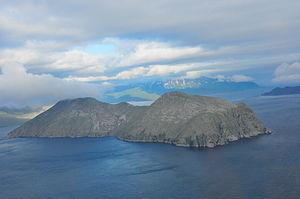
L’île Igitkin est une île inhabitée des îles Andreanof de l'archipel des îles Aléoutiennes.